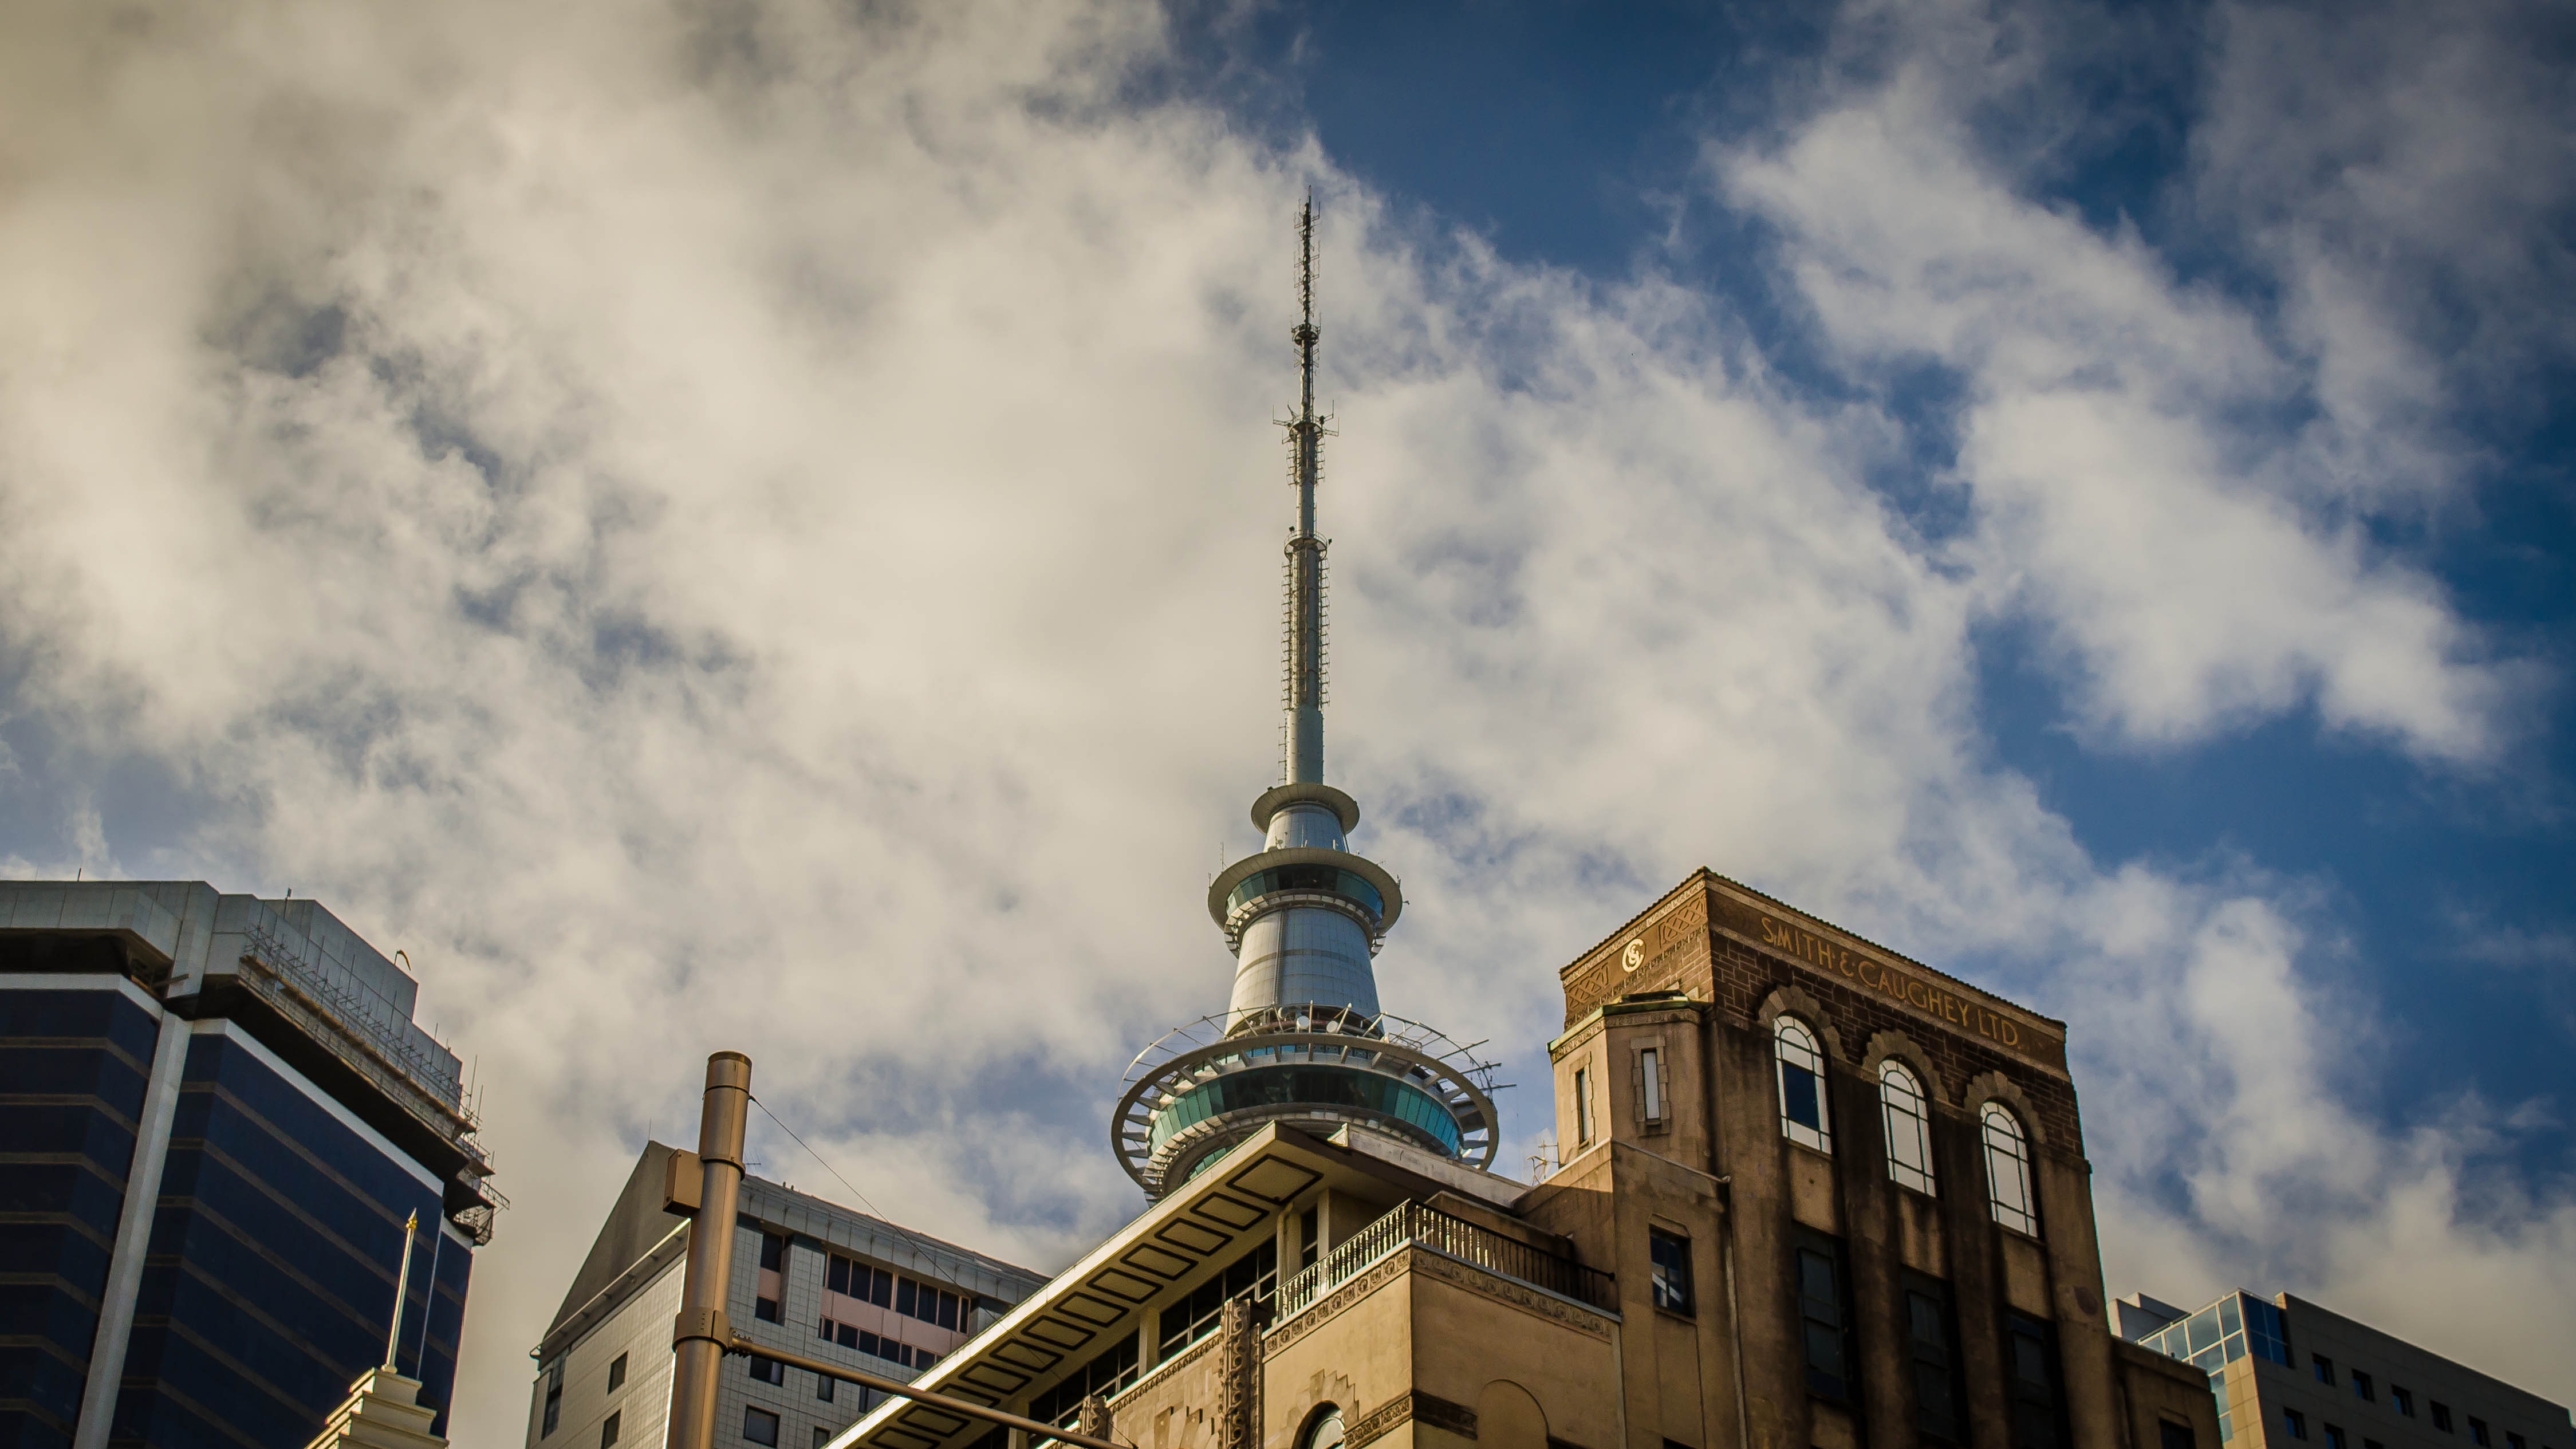
cloud, architecture, sky, building, city, skyscraper, cityscape, downtown, evening, tower, landmark, blue, spire, new zealand, auckland, urban area, human settlement